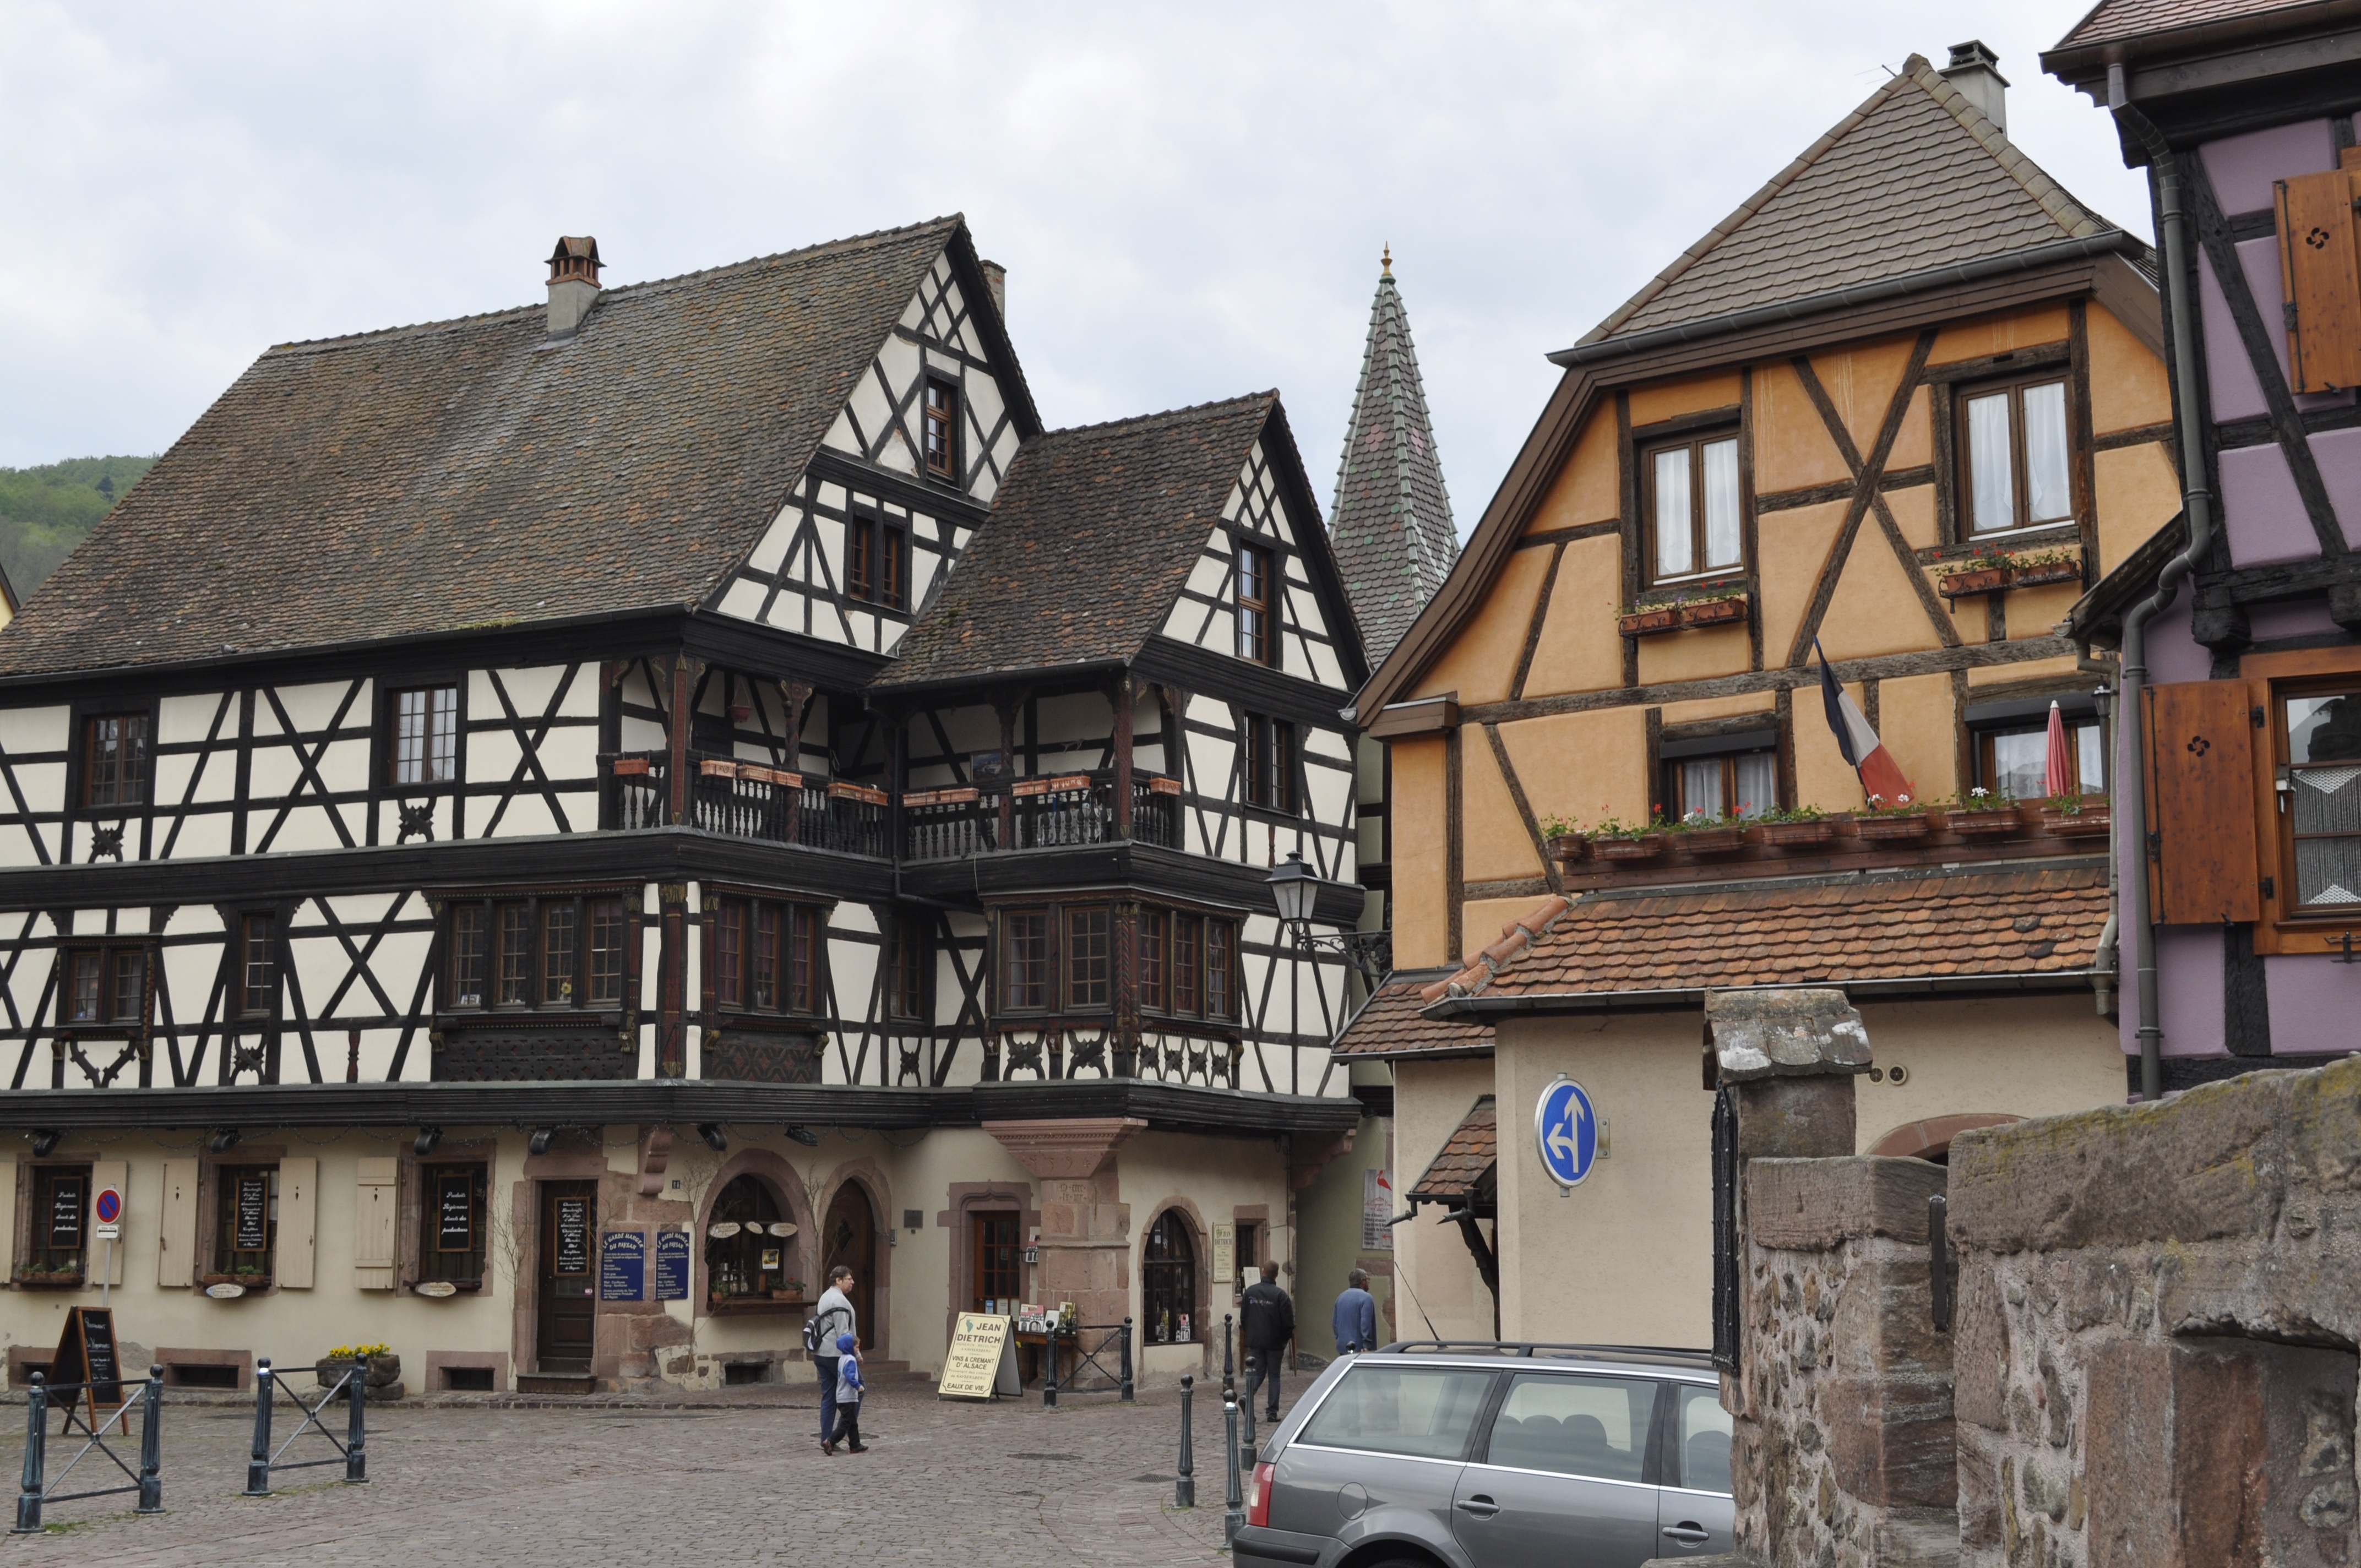
house, town, building, home, village, suburb, cottage, facade, property, switzerland, estate, chalet, neighbourhood, residential area, kaysersberg, human settlement